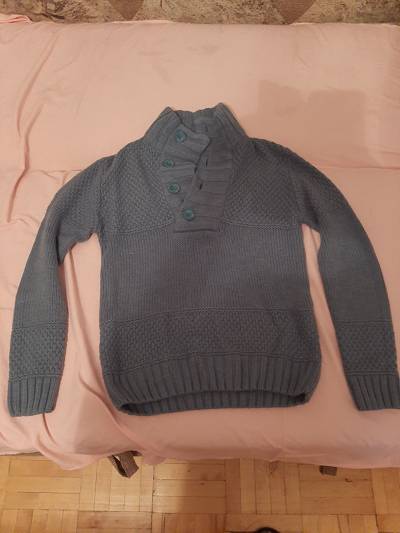
Waste category: clothes